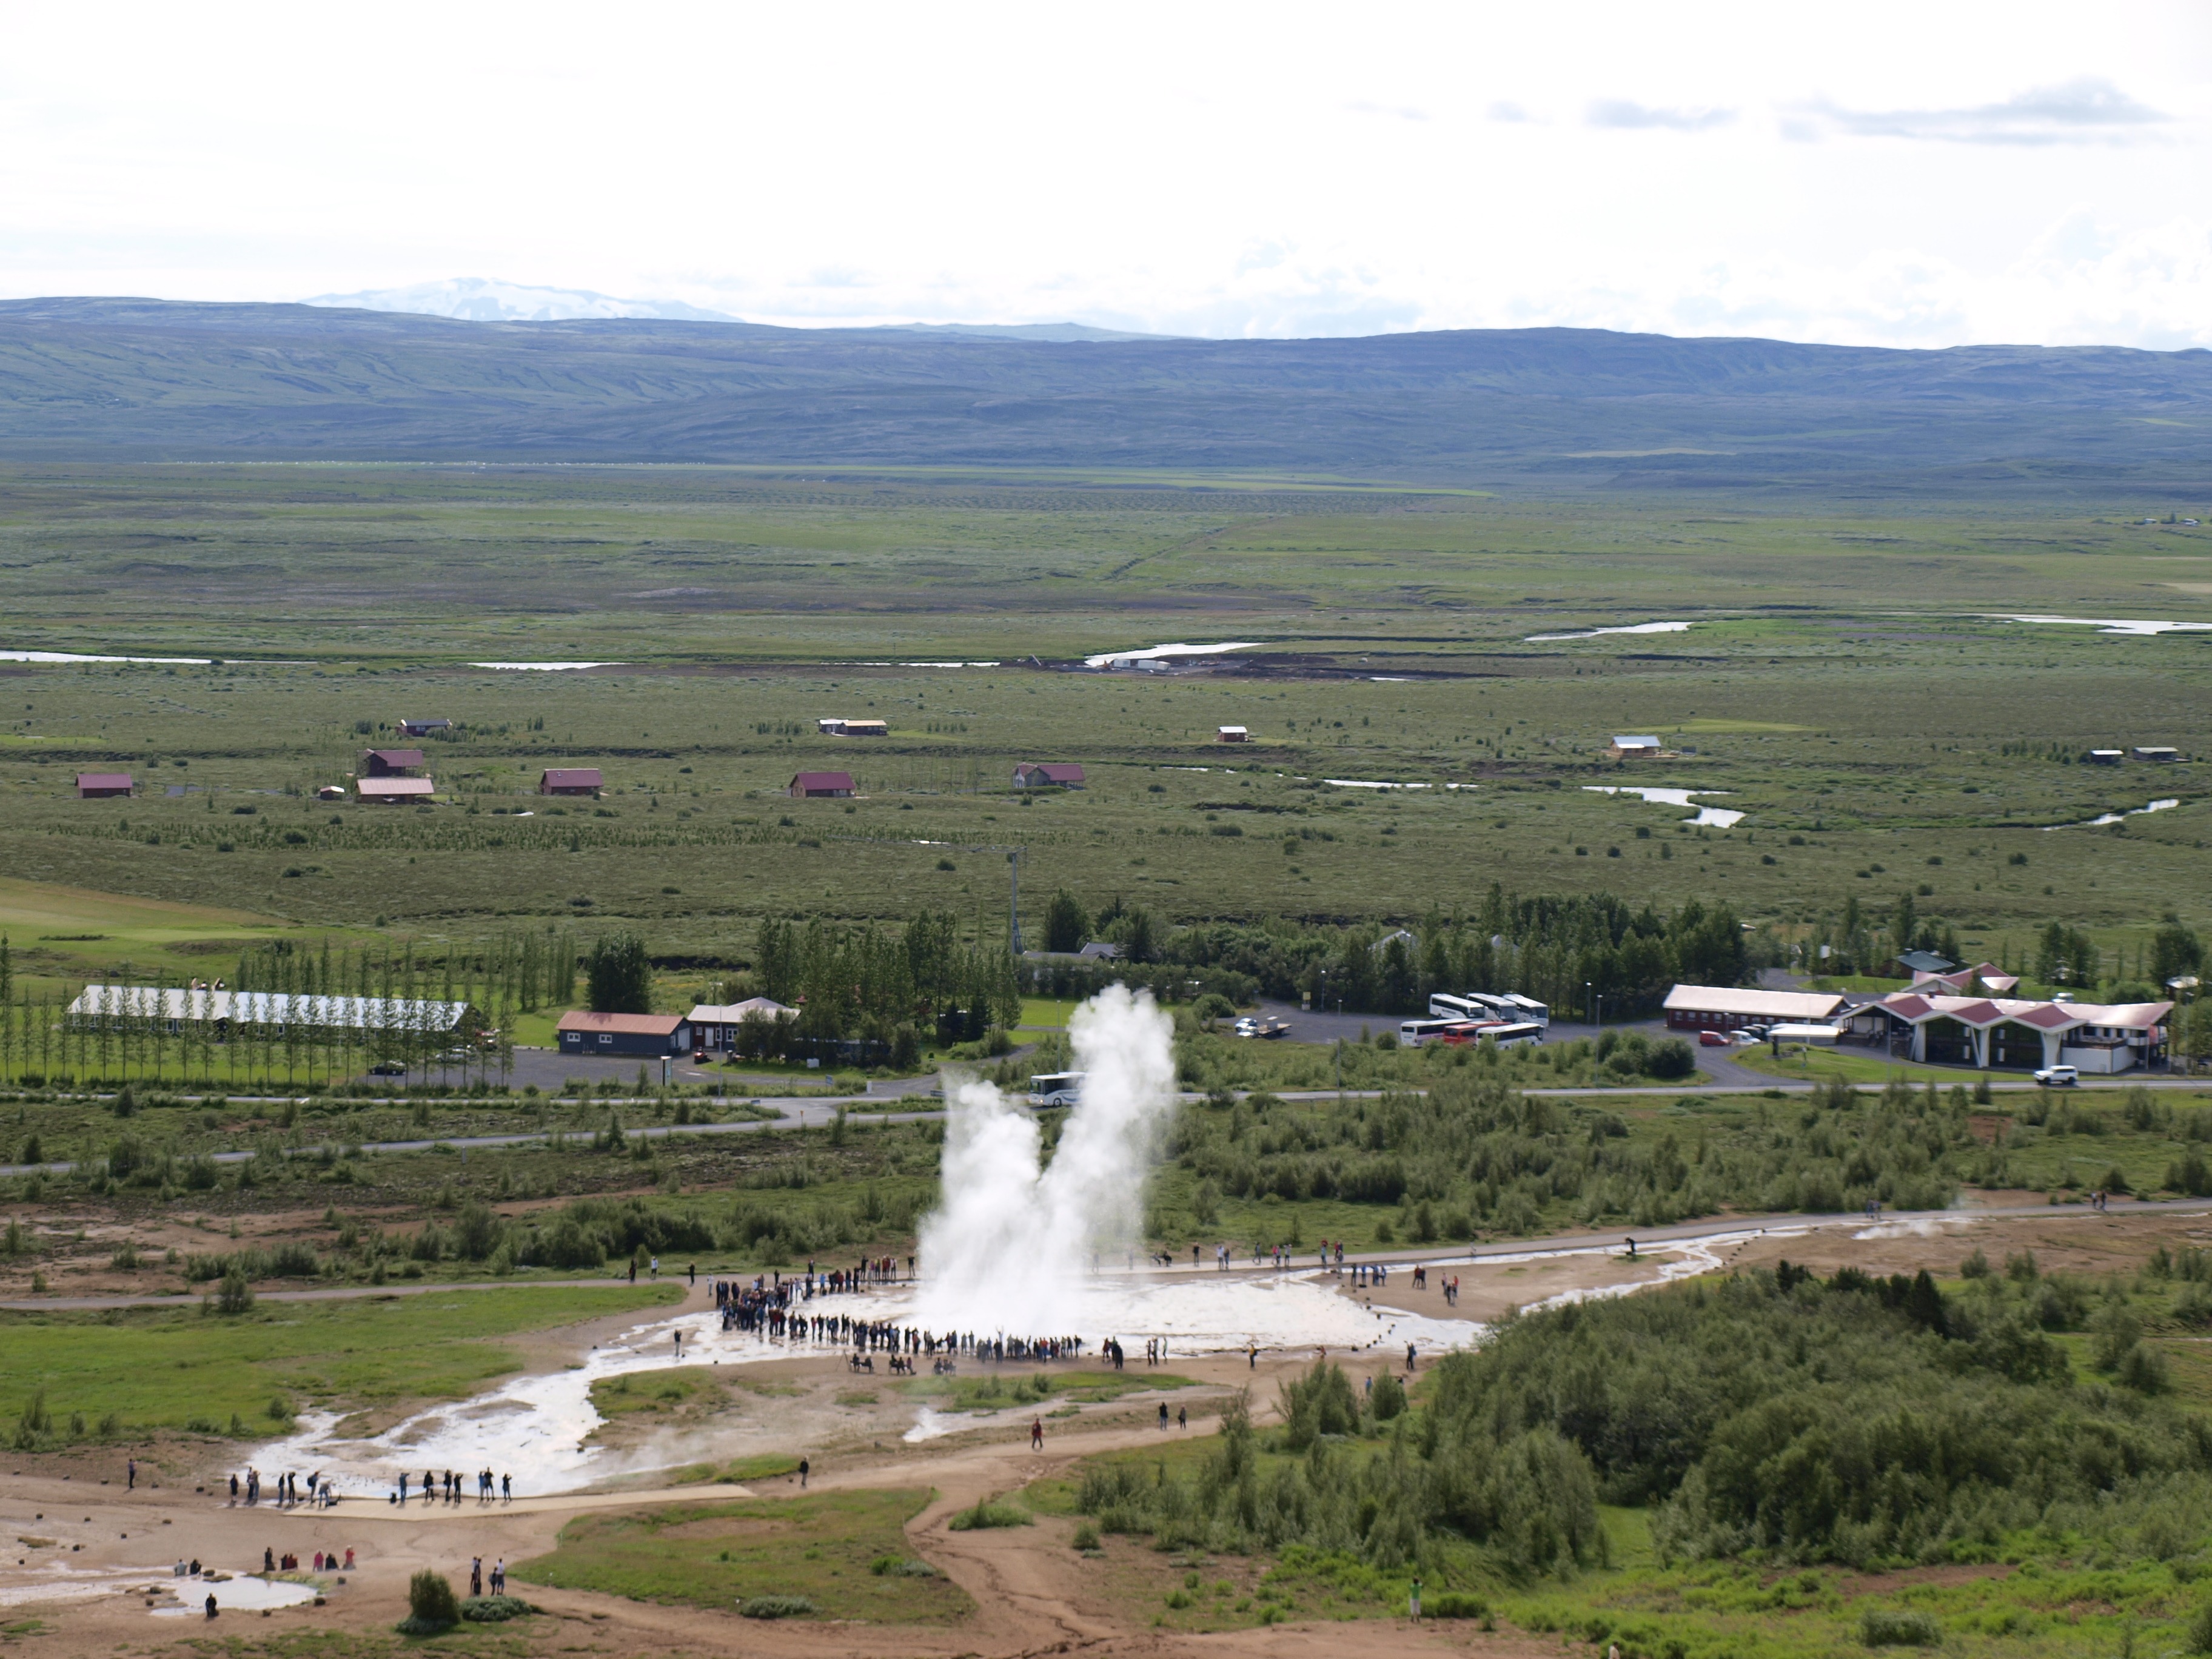
landscape, coast, hill, iceland, reservoir, plain, wetland, plateau, fountain, geyser, eruption, rural area, landform, aerial photography, geographical feature, atmosphere of earth